Macquarie University

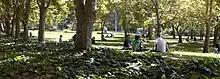
Students relaxing near Wally's Walk Park

The Macquarie University Incubator is a space to research and develop ideas that can be commercialised. It was established in 2017 as a part of the Macquarie Park Innovation District (MPID) project. Macquarie University received a $1 million grant from the New South Wales government to build the incubator. The university has also committed about $7 million to the incubator with financial support of the big businesses and the New South Wales government. It was officially opened by Prince Andrew, Duke of York on 25 September 2017.